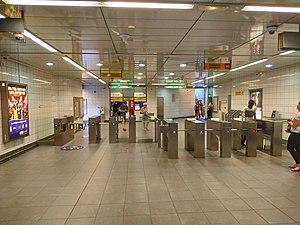
Station Saint-Michel - Marcel Langer de la ligne B du métro de Toulouse.
Saint-Michel – Marcel Langer est une station de la ligne B du métro de Toulouse située devant l'ancienne maison d'arrêt Saint-Michel, dans le quartier Saint-Michel, au sud-est de Toulouse.
Le métro de Toulouse est un réseau de transport en commun, en site propre, desservant la ville française de Toulouse, dans le département de la Haute-Garonne. Il utilise la technologie du véhicule automatique léger, véhicule sur pneumatiques développé par Matra Transports. En 1993, il est d'ailleurs le deuxième réseau de VAL ouvert dans le monde, après le métro de Lille Métropole.